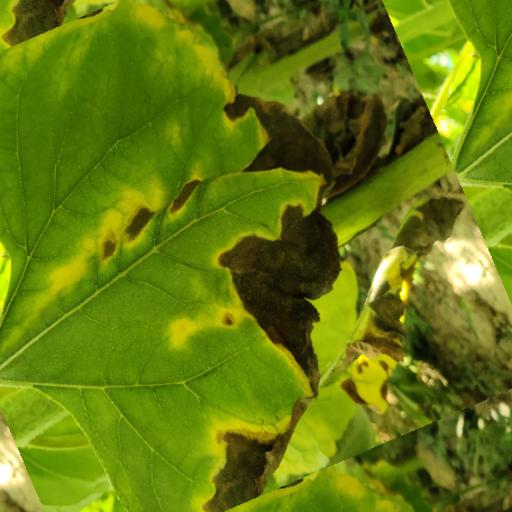
Label: Leaf_scars